Modern history of Ukraine

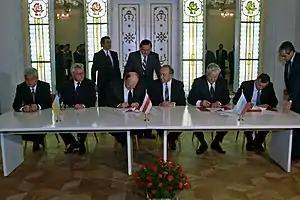
Ukrainian President Leonid Kravchuk and President of the Russian Federation Boris Yeltsin signed the Belavezha Accords, dissolving the Soviet Union, 8 December 1991

Following the end of World War I, the eastern part of the former Austrian province of Galicia, as well as Volhynia, which had belonged to the Russian Empire, became the area of a Polish-Ukrainian War. The Ukrainians claimed these lands because they made up the majority of the population there (except for cities, such as Lviv, where Poles and Jews numerically dominated), while the Poles saw these provinces as Eastern Borderlands, a historical part of their country. The war was won by the Poles, and their rule over these disputed lands was cemented after another Polish victory, in the Polish-Soviet War. Although some Ukrainian political parties, such as the Ukrainian National Democratic Alliance, sought a settlement with Poles within the existing geopolitical order, their hopes for gaining at least autonomy were quickly dashed. Most Poles considered the borderlands to be indigenously Polish, and Ukrainians could be at best tolerated guests there.